William Davenant

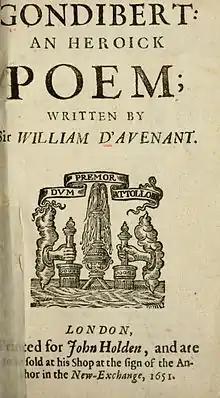
The title page of the 1651 edition of "Gondibert"

Following the death of Ben Jonson in 1637, Davenant was named Poet Laureate in 1638. He was a supporter of King Charles I in the English Civil War. In 1641, before the war began, he was declared guilty of high treason by parliament along with John Suckling, after he participated in the First Army Plot, a Royalist plan to use the army to occupy London. He fled to France. Returning to join the king's army when the war started, he was knighted two years later by king Charles following the siege of Gloucester.